International Fusion Materials Irradiation Facility

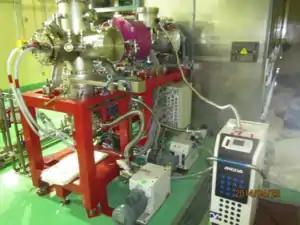
Fig. 7. LEBT image of the deuteron injector of the Linear IFMIF Accelerator Prototype Accelerator (LIPAc) under installation in Rokkasho, Japan.

To minimise the risks in constructing IFMIF, the IFMIF/EVEDA project has constructed or is constructing prototypes of those systems which face the main technological challenges that have been identified throughout the years of international cooperation in establishing a fusion relevant neutron source, namely 1) the Accelerator Facility, 2) the Target Facility, and 3) the Test Facility. An Accelerator Prototype (LIPAc), designed and constructed mainly in European laboratories CEA, CIEMAT, INFN and SCK•CEN under the coordination of F4E and under installation at Rokkasho at JAEA premises, is identical to the IFMIF accelerator design up to its first superconductive accelerating stage (9 MeV energy, 125 mA of D+ in Continuous Wave (CW) current), and will become operational in June 2017. A Li Test Loop (ELTL) at the Oarai premises of JAEA, integrating all elements of the IFMIF Li target facility, was commissioned in February 2011, and is complemented by corrosion experiments performed at a Li loop (Lifus6) in ENEA, Brasimone. A High Flux Test Module (two different designs accommodating either Reduced Activation Ferritic-Martensitic steels (RAFM) or SiC), with a prototype of the capsules housing the small specimens were irradiated in the BR2 research reactor of SCK•CEN and tested in the cooling helium loop HELOKA of the Karlsruhe Institute of Technology, Karlsruhe, together with a Creep Fatigue Test Module manufactured and tested at full scale at the Paul Scherrer Institute. Detailed specific information on the ongoing validation activities is being made available in related publications.